Myanmar Institute of Theology

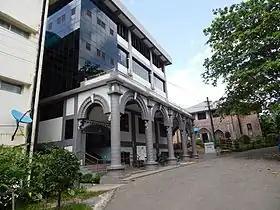
Myanmar Institute of Theology

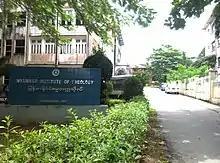
Myanmar Institute of Theology

Myanmar Institute of Theology, originally known as Baptist Divinity School, was founded in June 1927, on Seminary Hill, Insein by the Myanmar Baptist Convention.